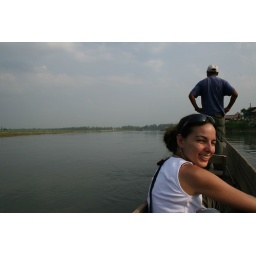
Cruising down the river in a long wooden boat looking out for crocodiles, birds and monkeys